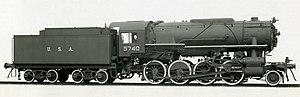
Photo du constructeur Lima Locomotive Works de la locomotive USATC 5740.
Les 140 U de la SNCF sont des locomotives à vapeur de type Consolidation dénommées USATC S160 aux États-Unis.